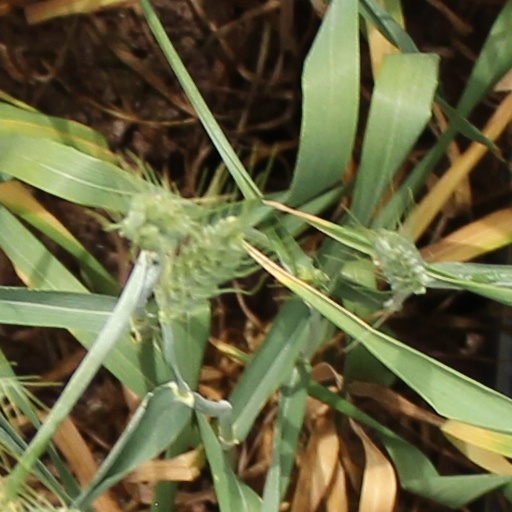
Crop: wheat